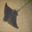
Label: ray